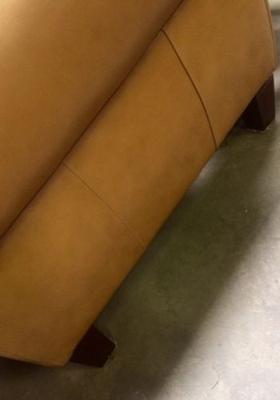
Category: chair